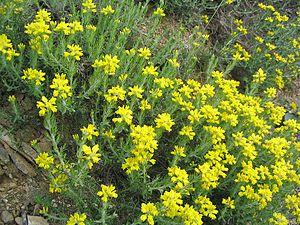
La flore des Pyrénées comporte environ 4 500 espèces, dont quelque 160 espèces endémiques. La répartition végétale dans les Pyrénées est influencée par un climat océanique à l'ouest et un méditerranéen à l'est, humide au nord, plus sec au sud auxquelles s'ajoutent les différents étages montagnards qui favorisent les forêts de feuillus à basse altitude, puis aux altitudes supérieures, des forêts de confères, au-delà de la limite supérieure de l'arbre des herbacées des alpages, et enfin les plantes de milieux rocailleuses et proches des névés à haute altitude